Lynx Lake (Northwest Territories)

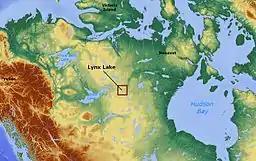

Lynx Lake is a lake in the Northwest Territories, Canada.